Kyneton

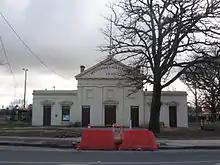
Kyneton Mechanics Hall

Kyneton is centrally located among several outlying towns and serves as an educational hub for primary and secondary students. The following educational institutions are located in the main township: